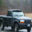
Label: pickup_truck